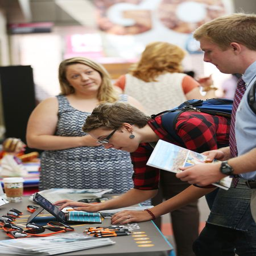
students sign up to learn more about opportunities to study abroad .